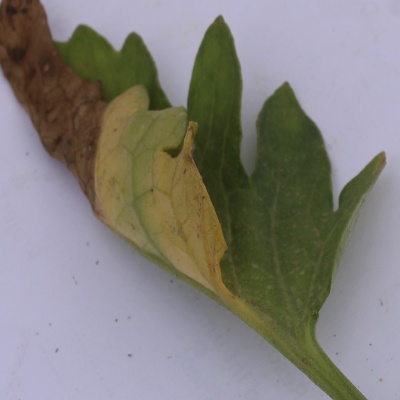
Crop: Tomato
Condition: verticulium wilt